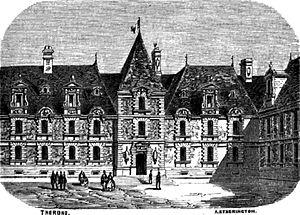
Alençon est une commune française, préfecture du département de l’Orne, située en région Normandie.